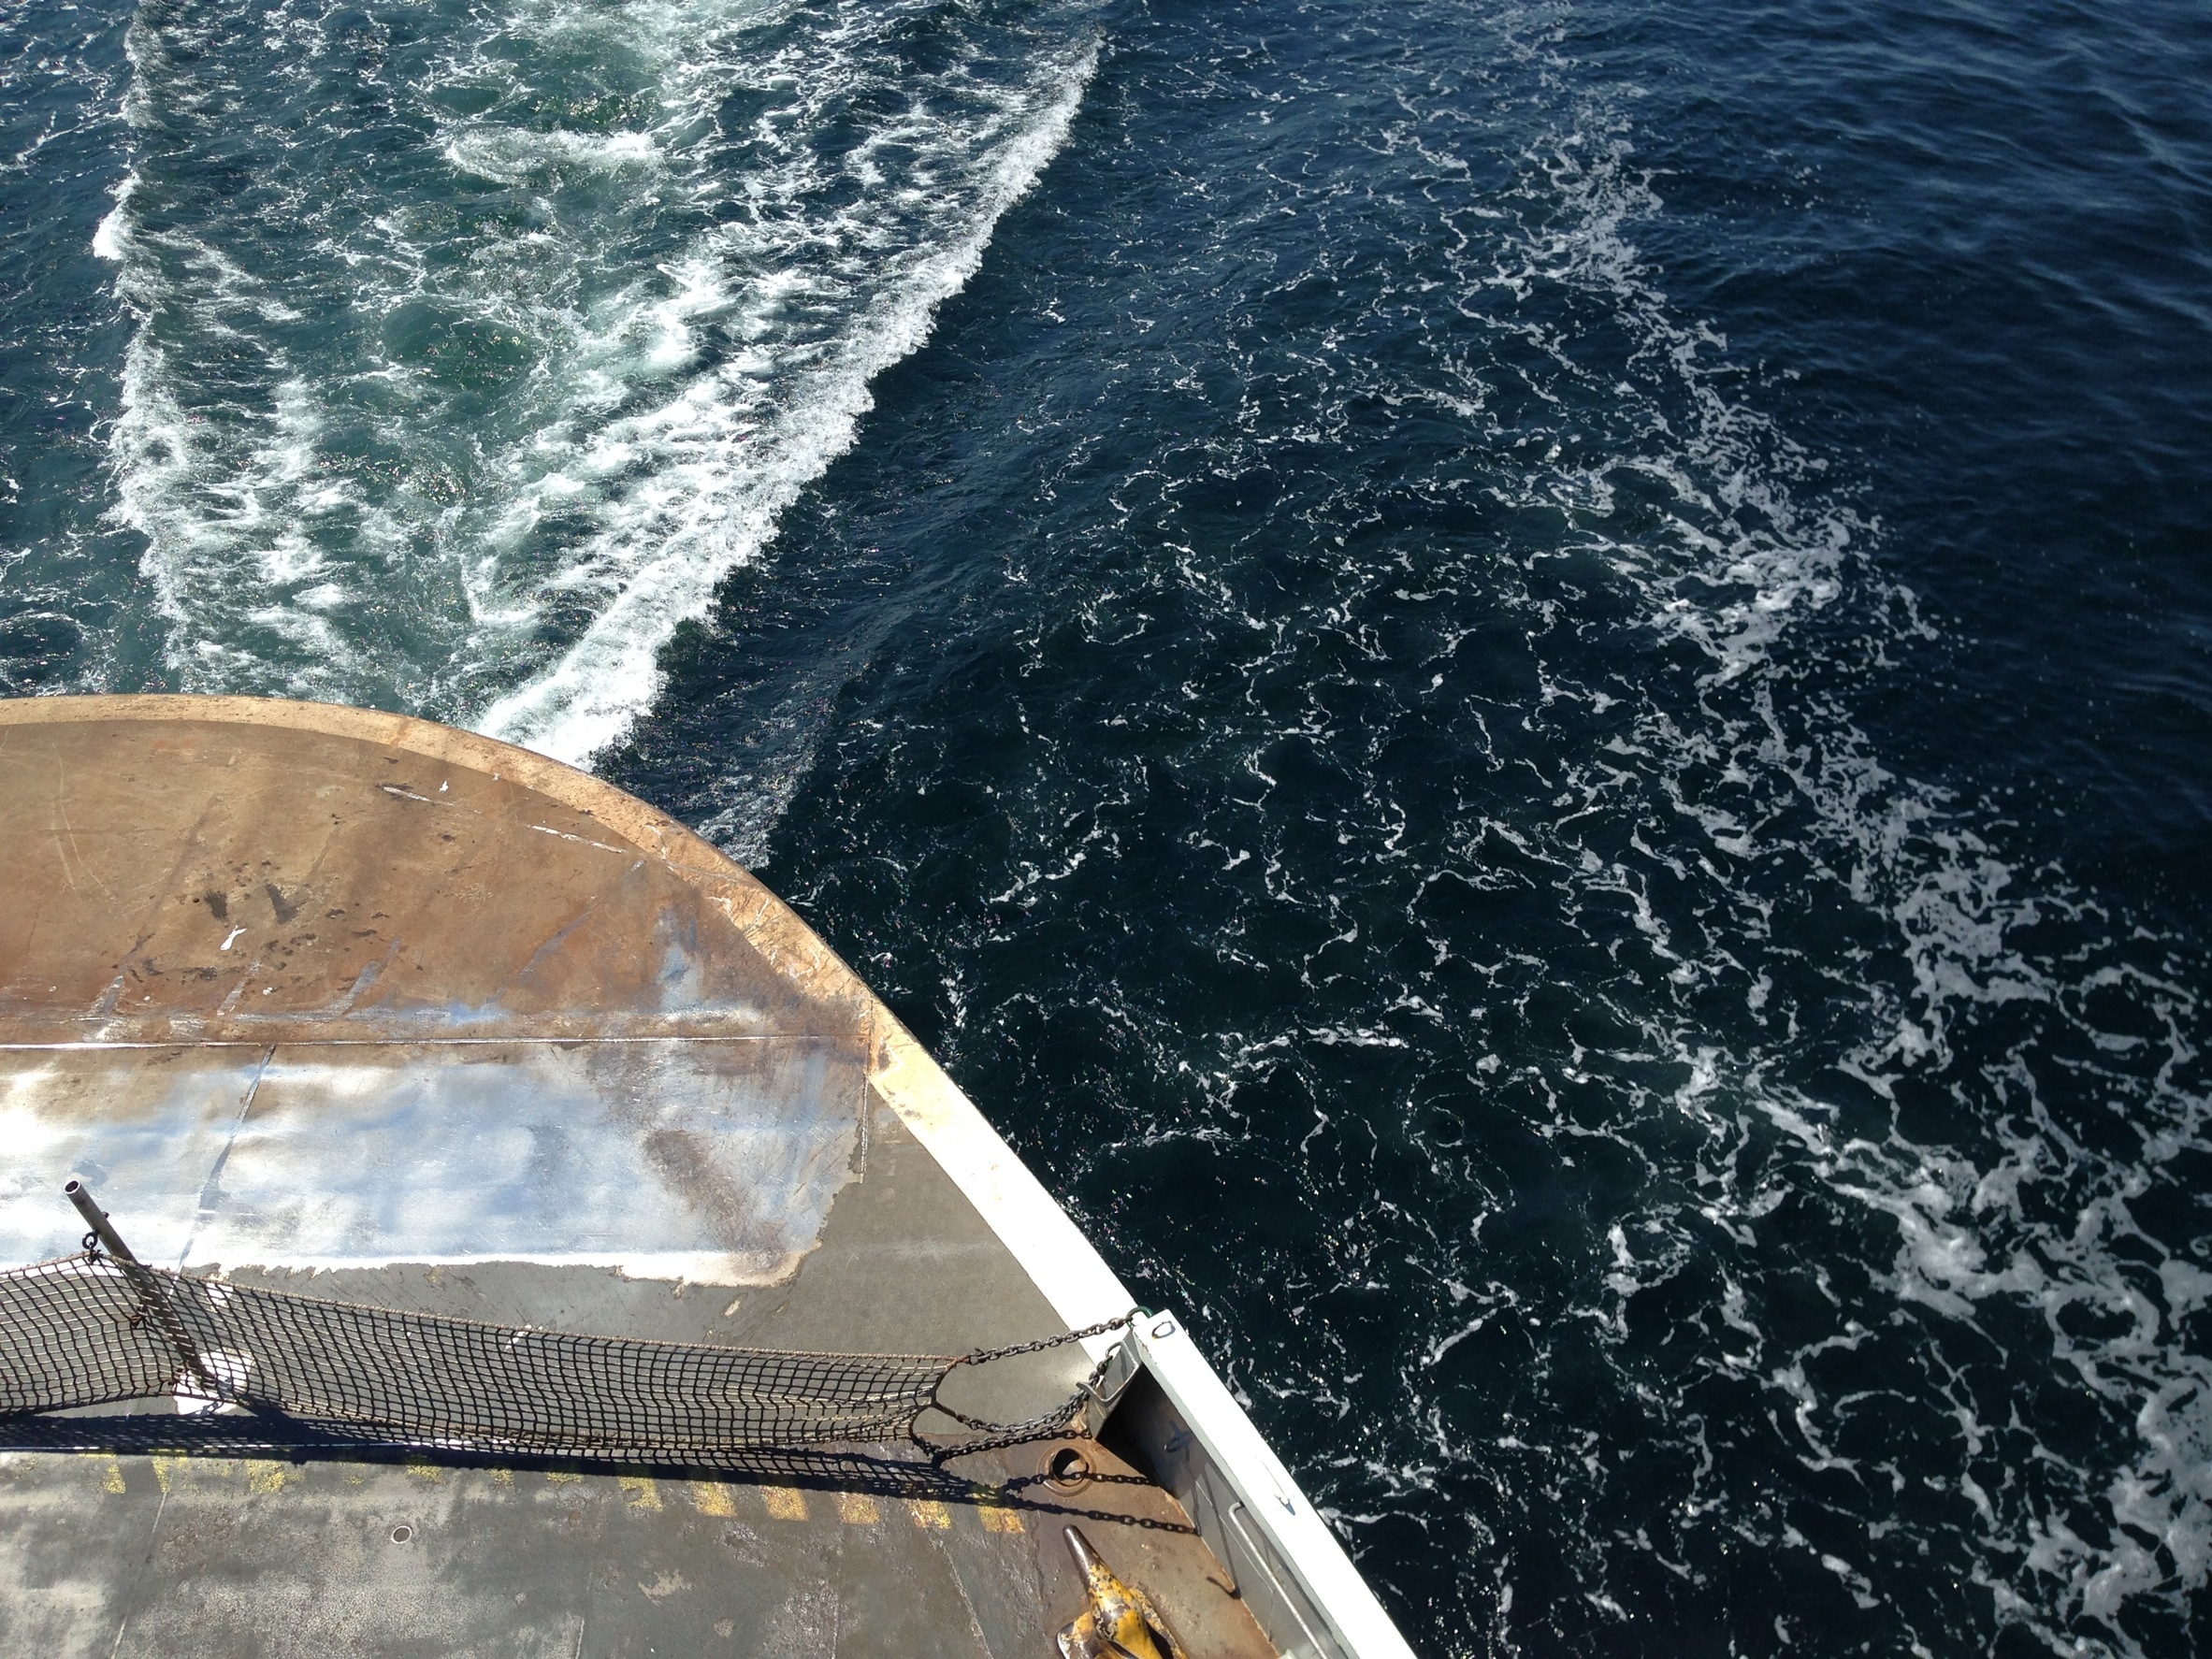
sea, water, ocean, boat, ship, vacation, travel, transportation, vessel, vehicle, blue, fish, tourism, cruise, ferry, nautical, marine